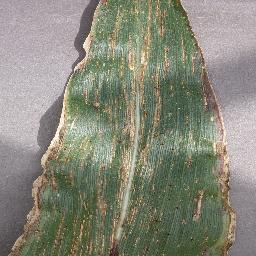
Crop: corn
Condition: (maize)_cercospora_spot_gray_spot